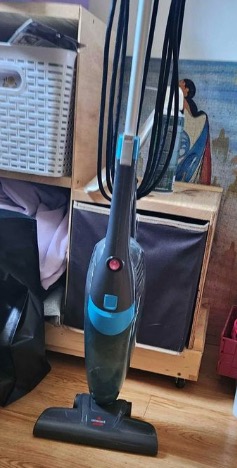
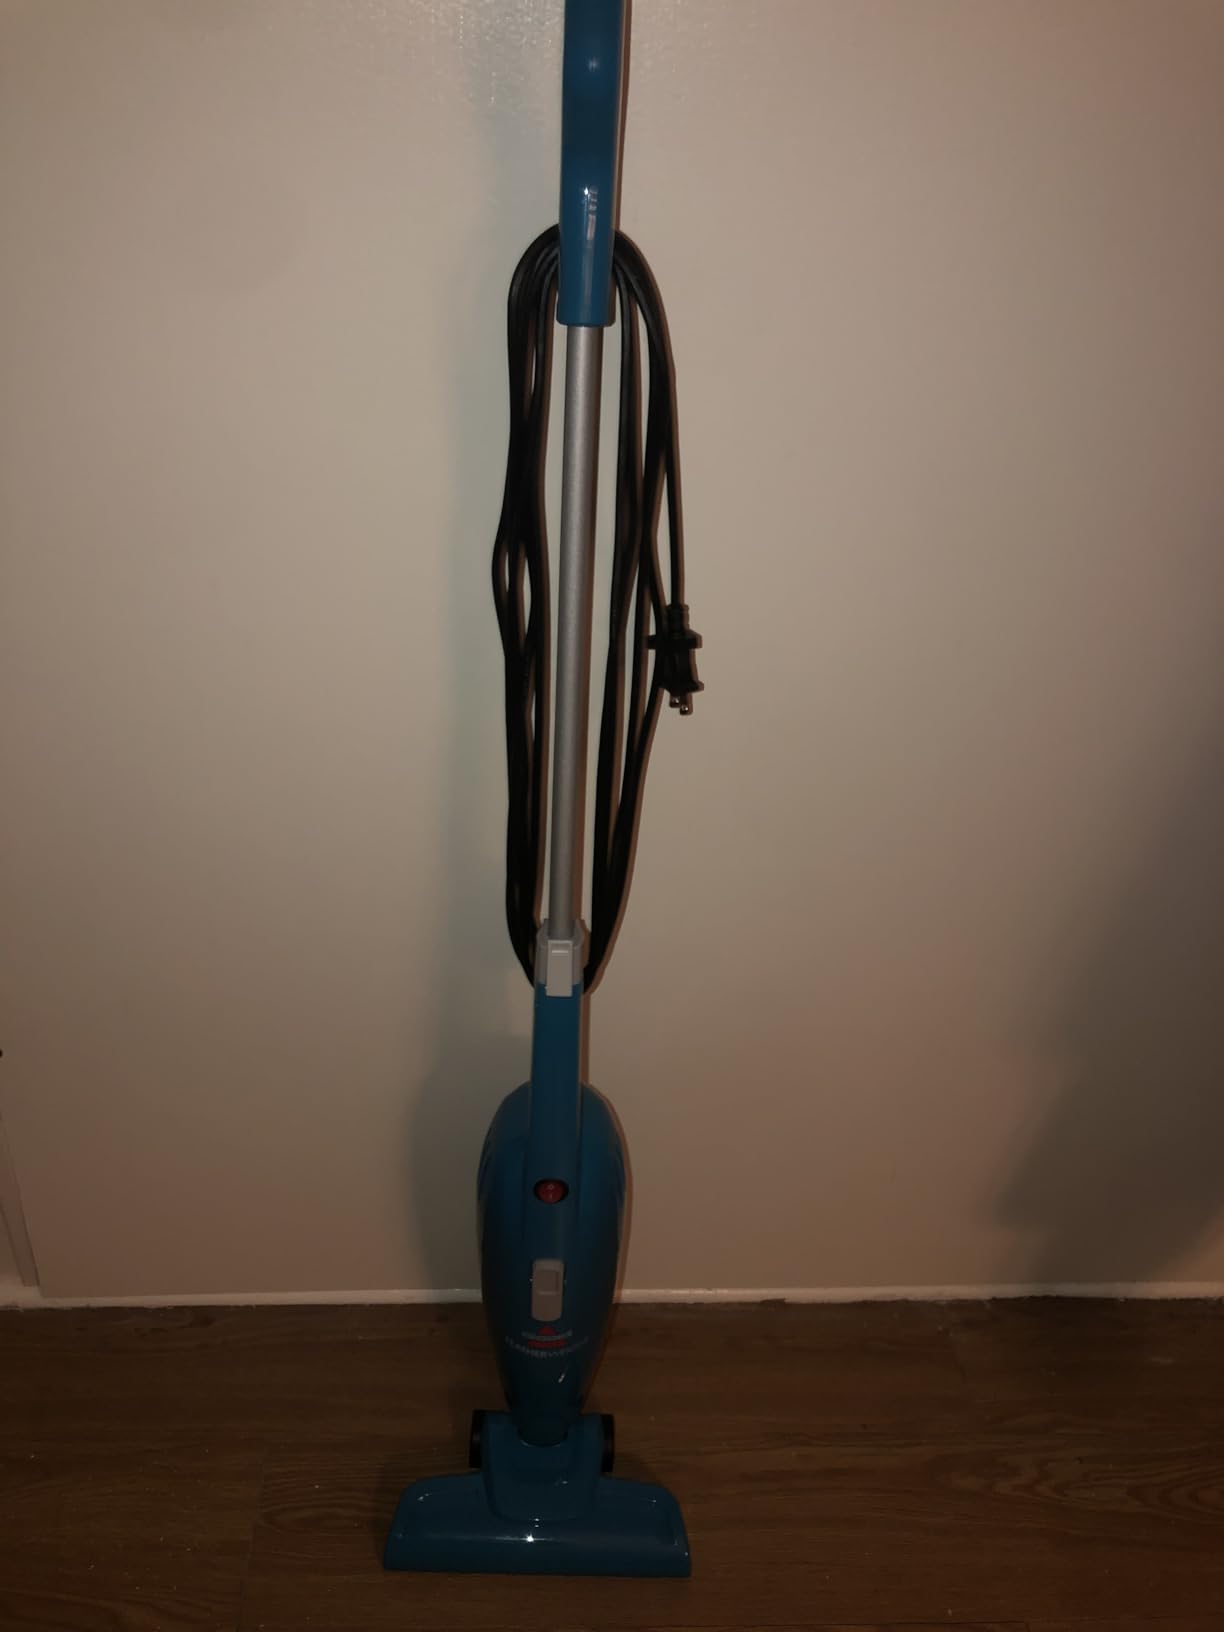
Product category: items_vacuum
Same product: no